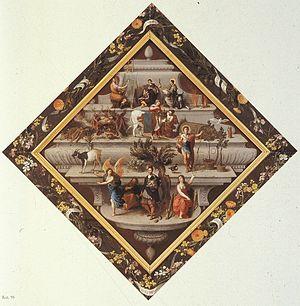
Sebastiaen Vrancx, Vranckx ou Franck est né à Anvers, pendant le soulèvement contre l'autorité espagnole, y est baptisé le 22 janvier 1573, et y meurt le 20 mai 1647. Il est le premier peintre des Pays-Bas méridionaux à s'être spécialisé dans les représentations de pillages, d'embuscades et de batailles, et est considéré comme le précurseur de ce genre.
Les chambres de rhétorique étaient à l'origine des lieux de réunions, chambres ou camerae où se retrouvaient des professionnels d'un même métier ou des habitants d'un même quartier urbain au XVᵉ siècle pour échanger des informations et causer sous un patronage religieux. Comme ces « compagnies de quartier » prennent goût aux réunions ou veillées où se développent une certaine curiosité savante, littéraire, musicale et théâtrale et même un art de la représentation et de la formation des initiés vis-à-vis des novices entrants, elles se muent au-delà des groupes de parole ou d'expression, en associations d'affidés ou de membres adhérents promouvant une ou plusieurs disciplines à maîtriser, une ou plusieurs activités artistiques ou en véritables sociétés littéraires, artistiques, musicales et poétiques. L'essor ne concerne plus seulement les contrées urbanisées des Pays-Bas, comme Anvers, Audenarde, Bruges, Bruxelles, Gand, Lille, Liège, Tournai, Ypres... mais aussi les moindres villages des bons pays. La plupart des chambres de rhétorique s'affuble au XVIᵉ siècle de dénominations poétiques et de blasons de reconnaissance, en langue héraldique.
De Violieren, est une des chambres de rhétorique d'Anvers. Son origine remonte au XVᵉ siècle. Elle remplissait le rôle de département littéraire et dramatique d'expression néerlandaise de la guilde de Saint-Luc. Fusionnées à partir de 1660, les chambres De Violieren et De Olijftak, gardèrent le nom de cette dernière société jusqu'à la dissolution de la chambre fusionnée en 1762. En 1887, une troupe de théâtre amateur reprit le nom de l'ancienne chambre de rhétorique De Violieren.